Kaj Skagen

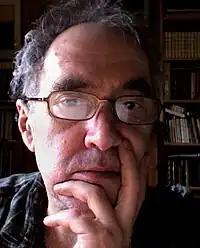
Kaj Skagen

Kaj Skagen (born October 23, 1949, in Strandebarm) is a Norwegian writer. He received the Riksmål Society Literature Prize in 1991. His first book "Gatedikt" was published in 1971. From 1978 to 1989, he published and edited the periodical "Arken". In 1982 he won the first prize of a national novel contest with the novel "Broene brenner". In 1983 he published "Bazarovs barn", a harsh critique of contemporary Norwegian literature.